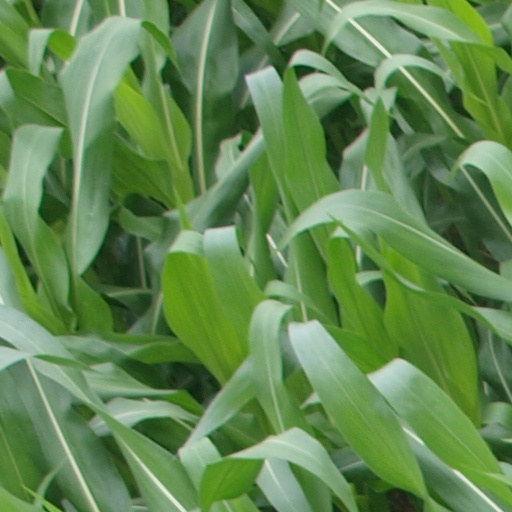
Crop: maize; corn